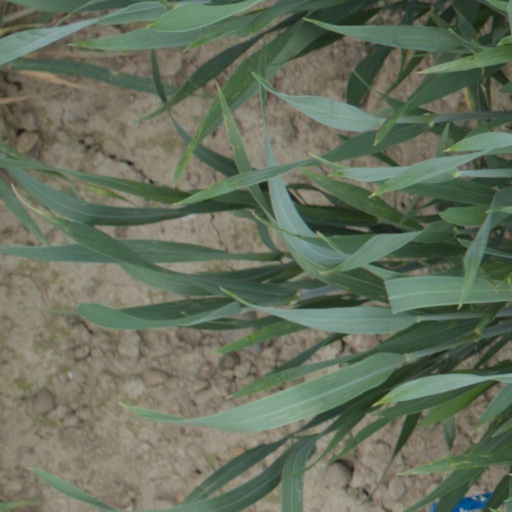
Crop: wheat